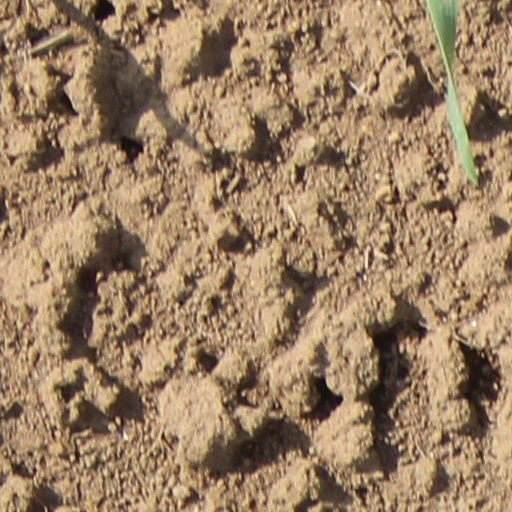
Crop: wheat